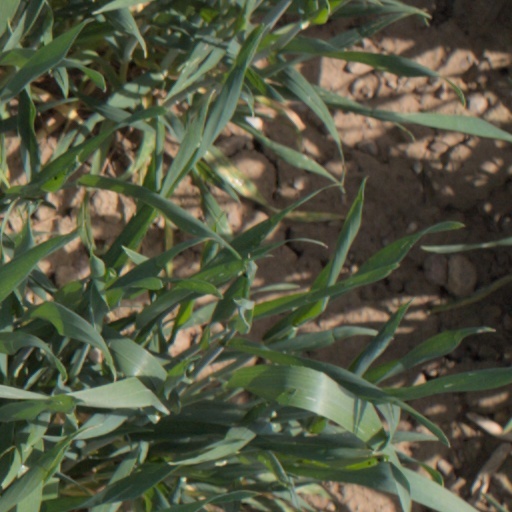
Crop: wheat